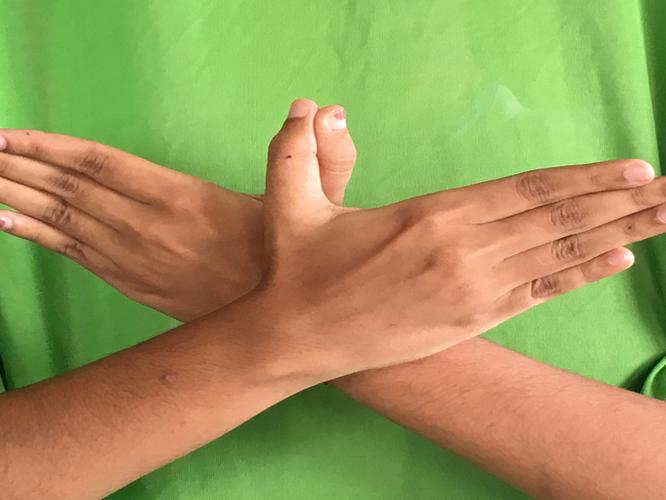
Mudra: Garuda
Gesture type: double_hand